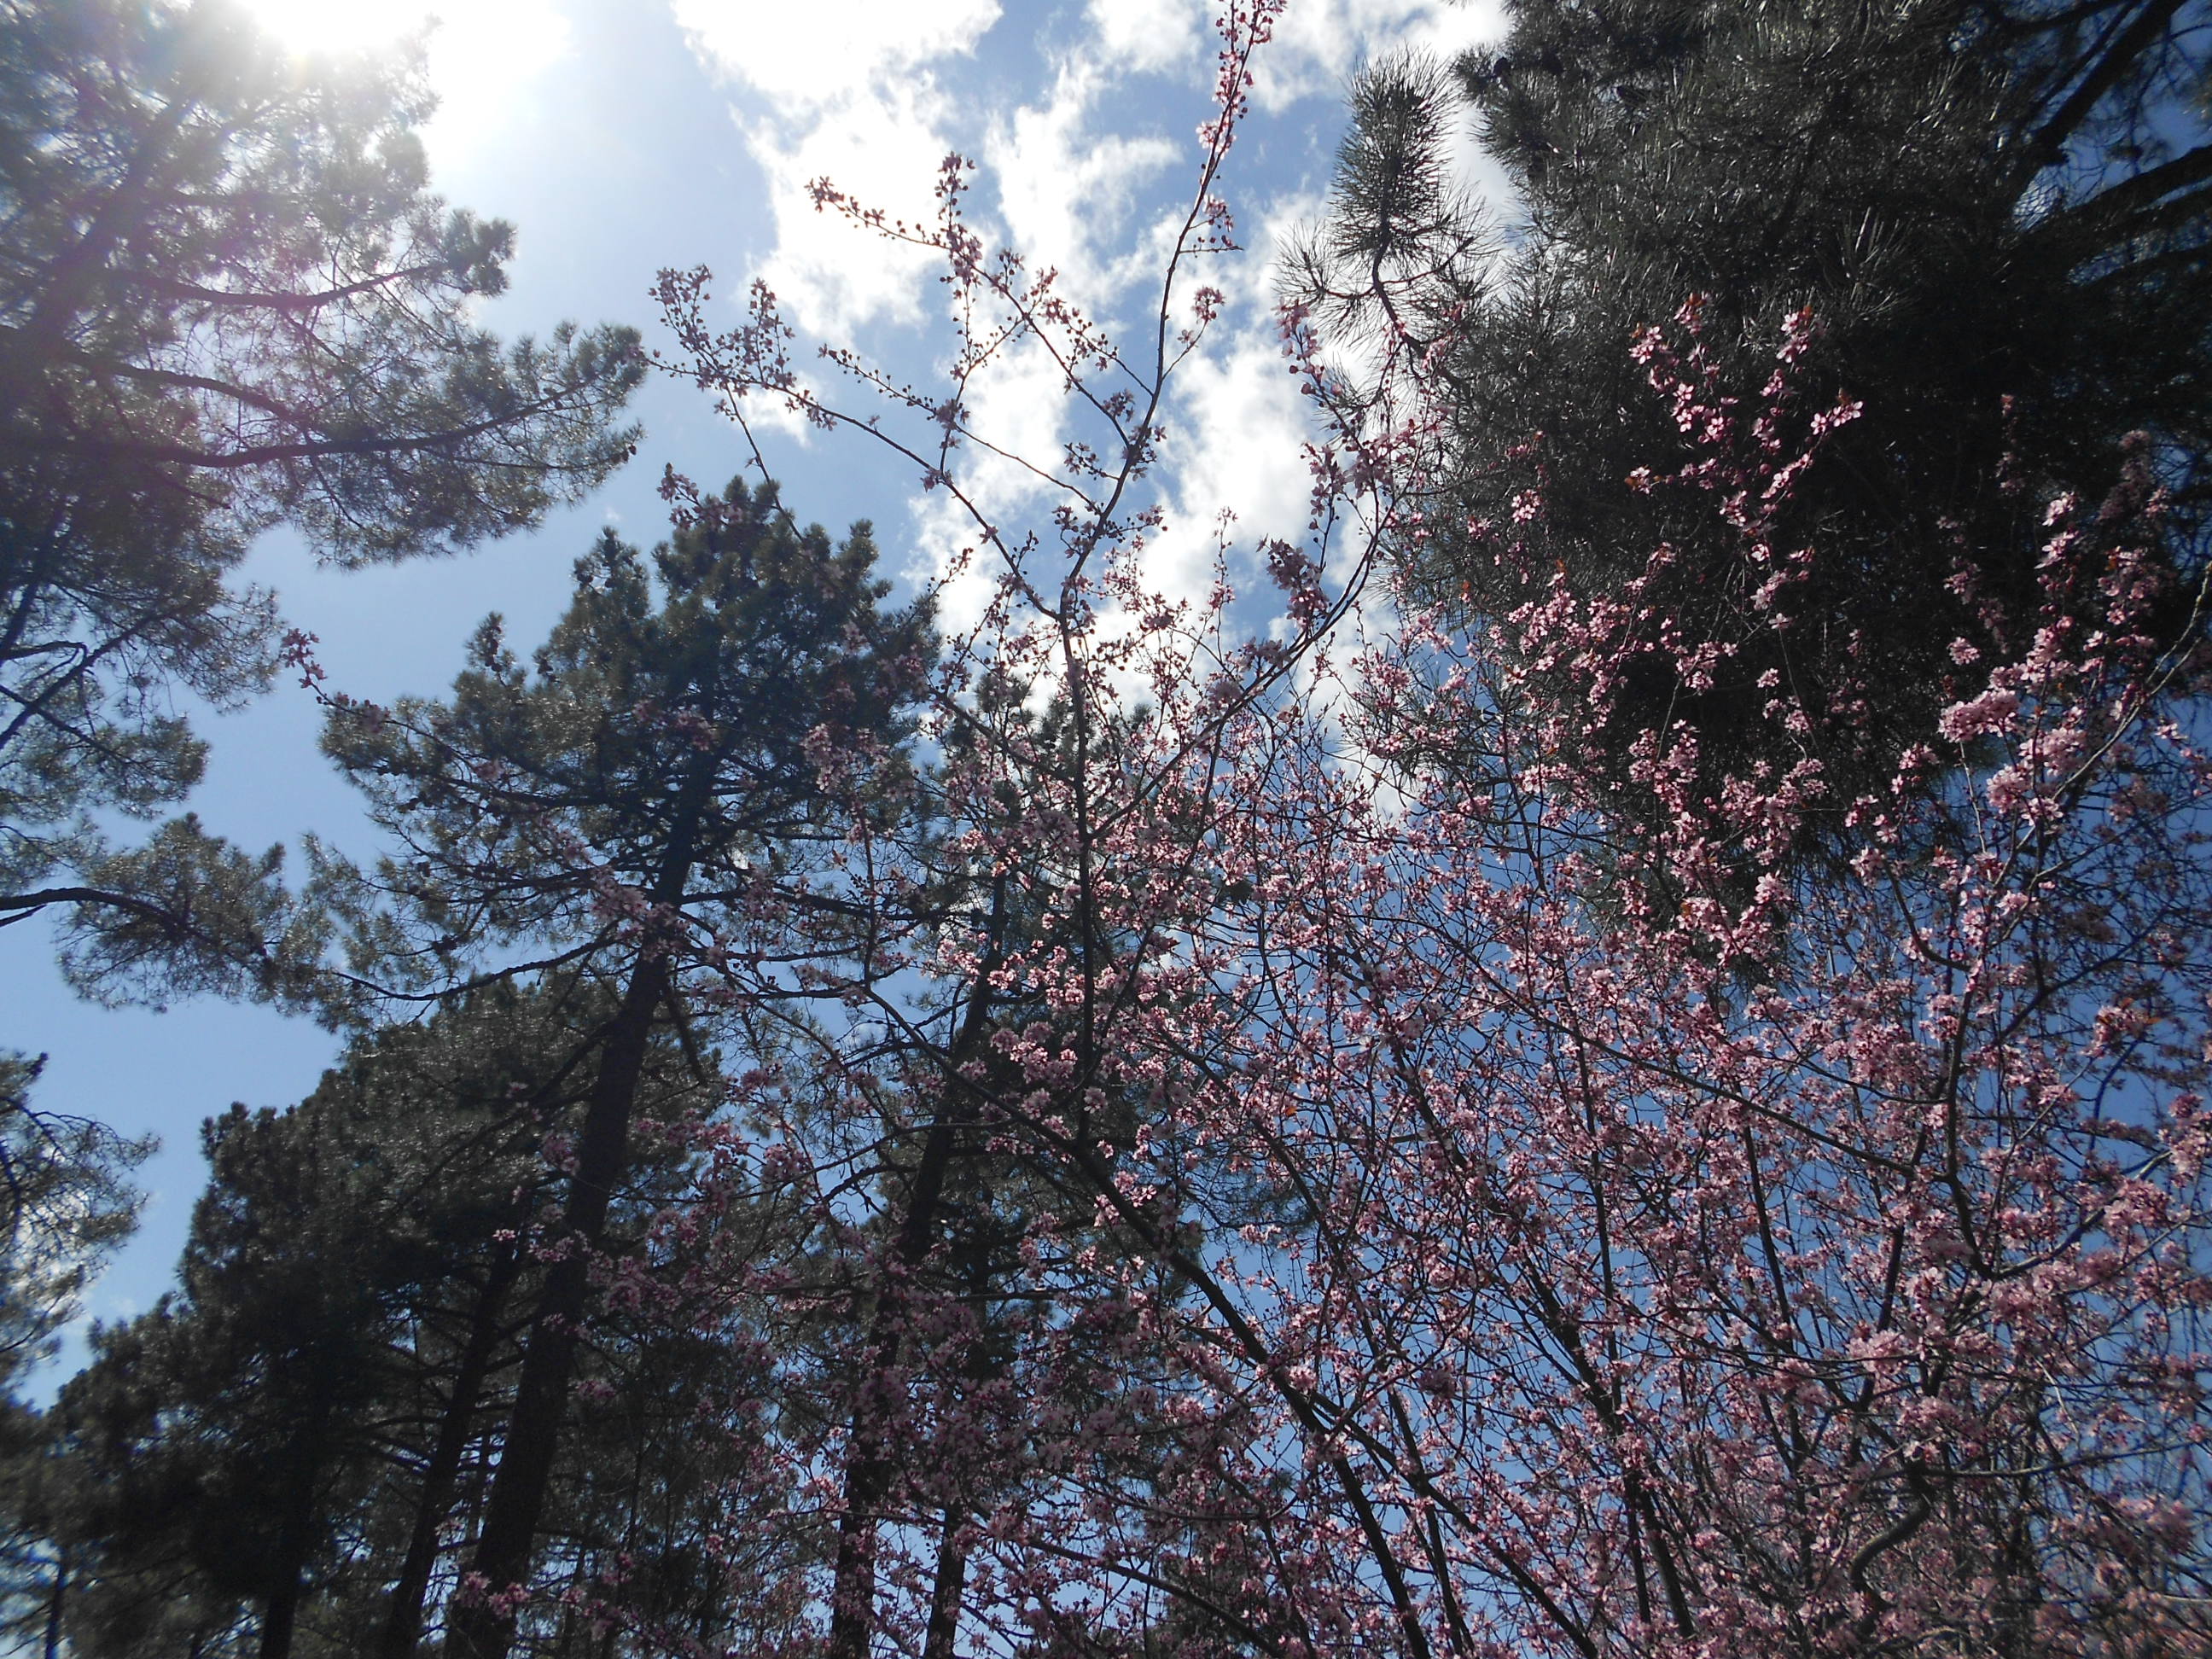
nature, trees, tree, sky, branch, leaf, woody plant, natural environment, plant, atmospheric phenomenon, forest, spring, sunlight, cloud, twig, temperate broadleaf and mixed forest, winter, autumn, woodland, pine family, plant stem, trunk, flower